Nicolaus Copernicus University Ludwik Rydygier Collegium Medicum in Bydgoszcz

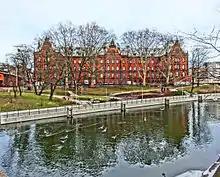
Former building of the Prussian Eastern Railway Headquarters

In October 2013, the former Prussian Eastern Railway Headquarters located at 63 Dworcowa Street was handed over to the CM UMK in order to install a dentistry faculty. The project is still on hold, as the necessary renovations to adapt and equip the building to the needs of the university are too expensive for its budget (about 30 million zł).